Chaoyangsaurus

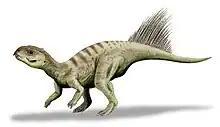
Life restoration

In 1976, the remains of "Chaoyangsaurus" were found by Cheng Zhengwu at Ershijiazi, in the Chaoyang area of Liaoning Province in northeastern China. The fossil was added to a travelling exhibition.